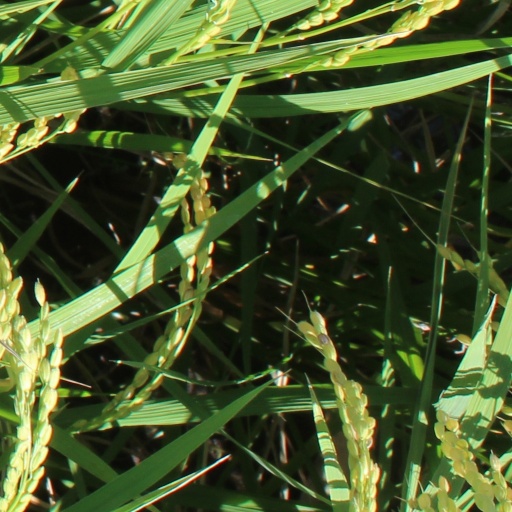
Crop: rice